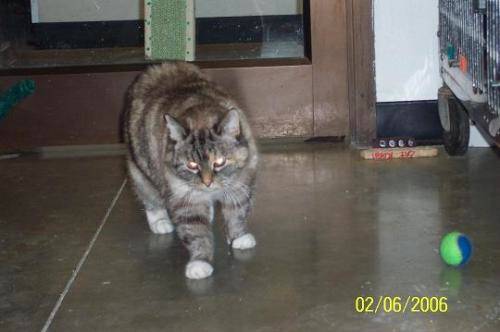
Label: cat